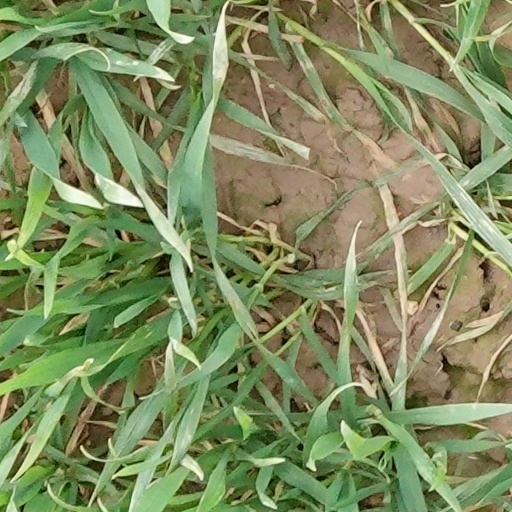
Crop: wheat